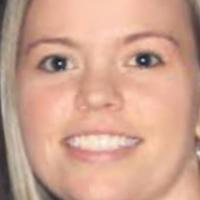
Age group: age 21-30